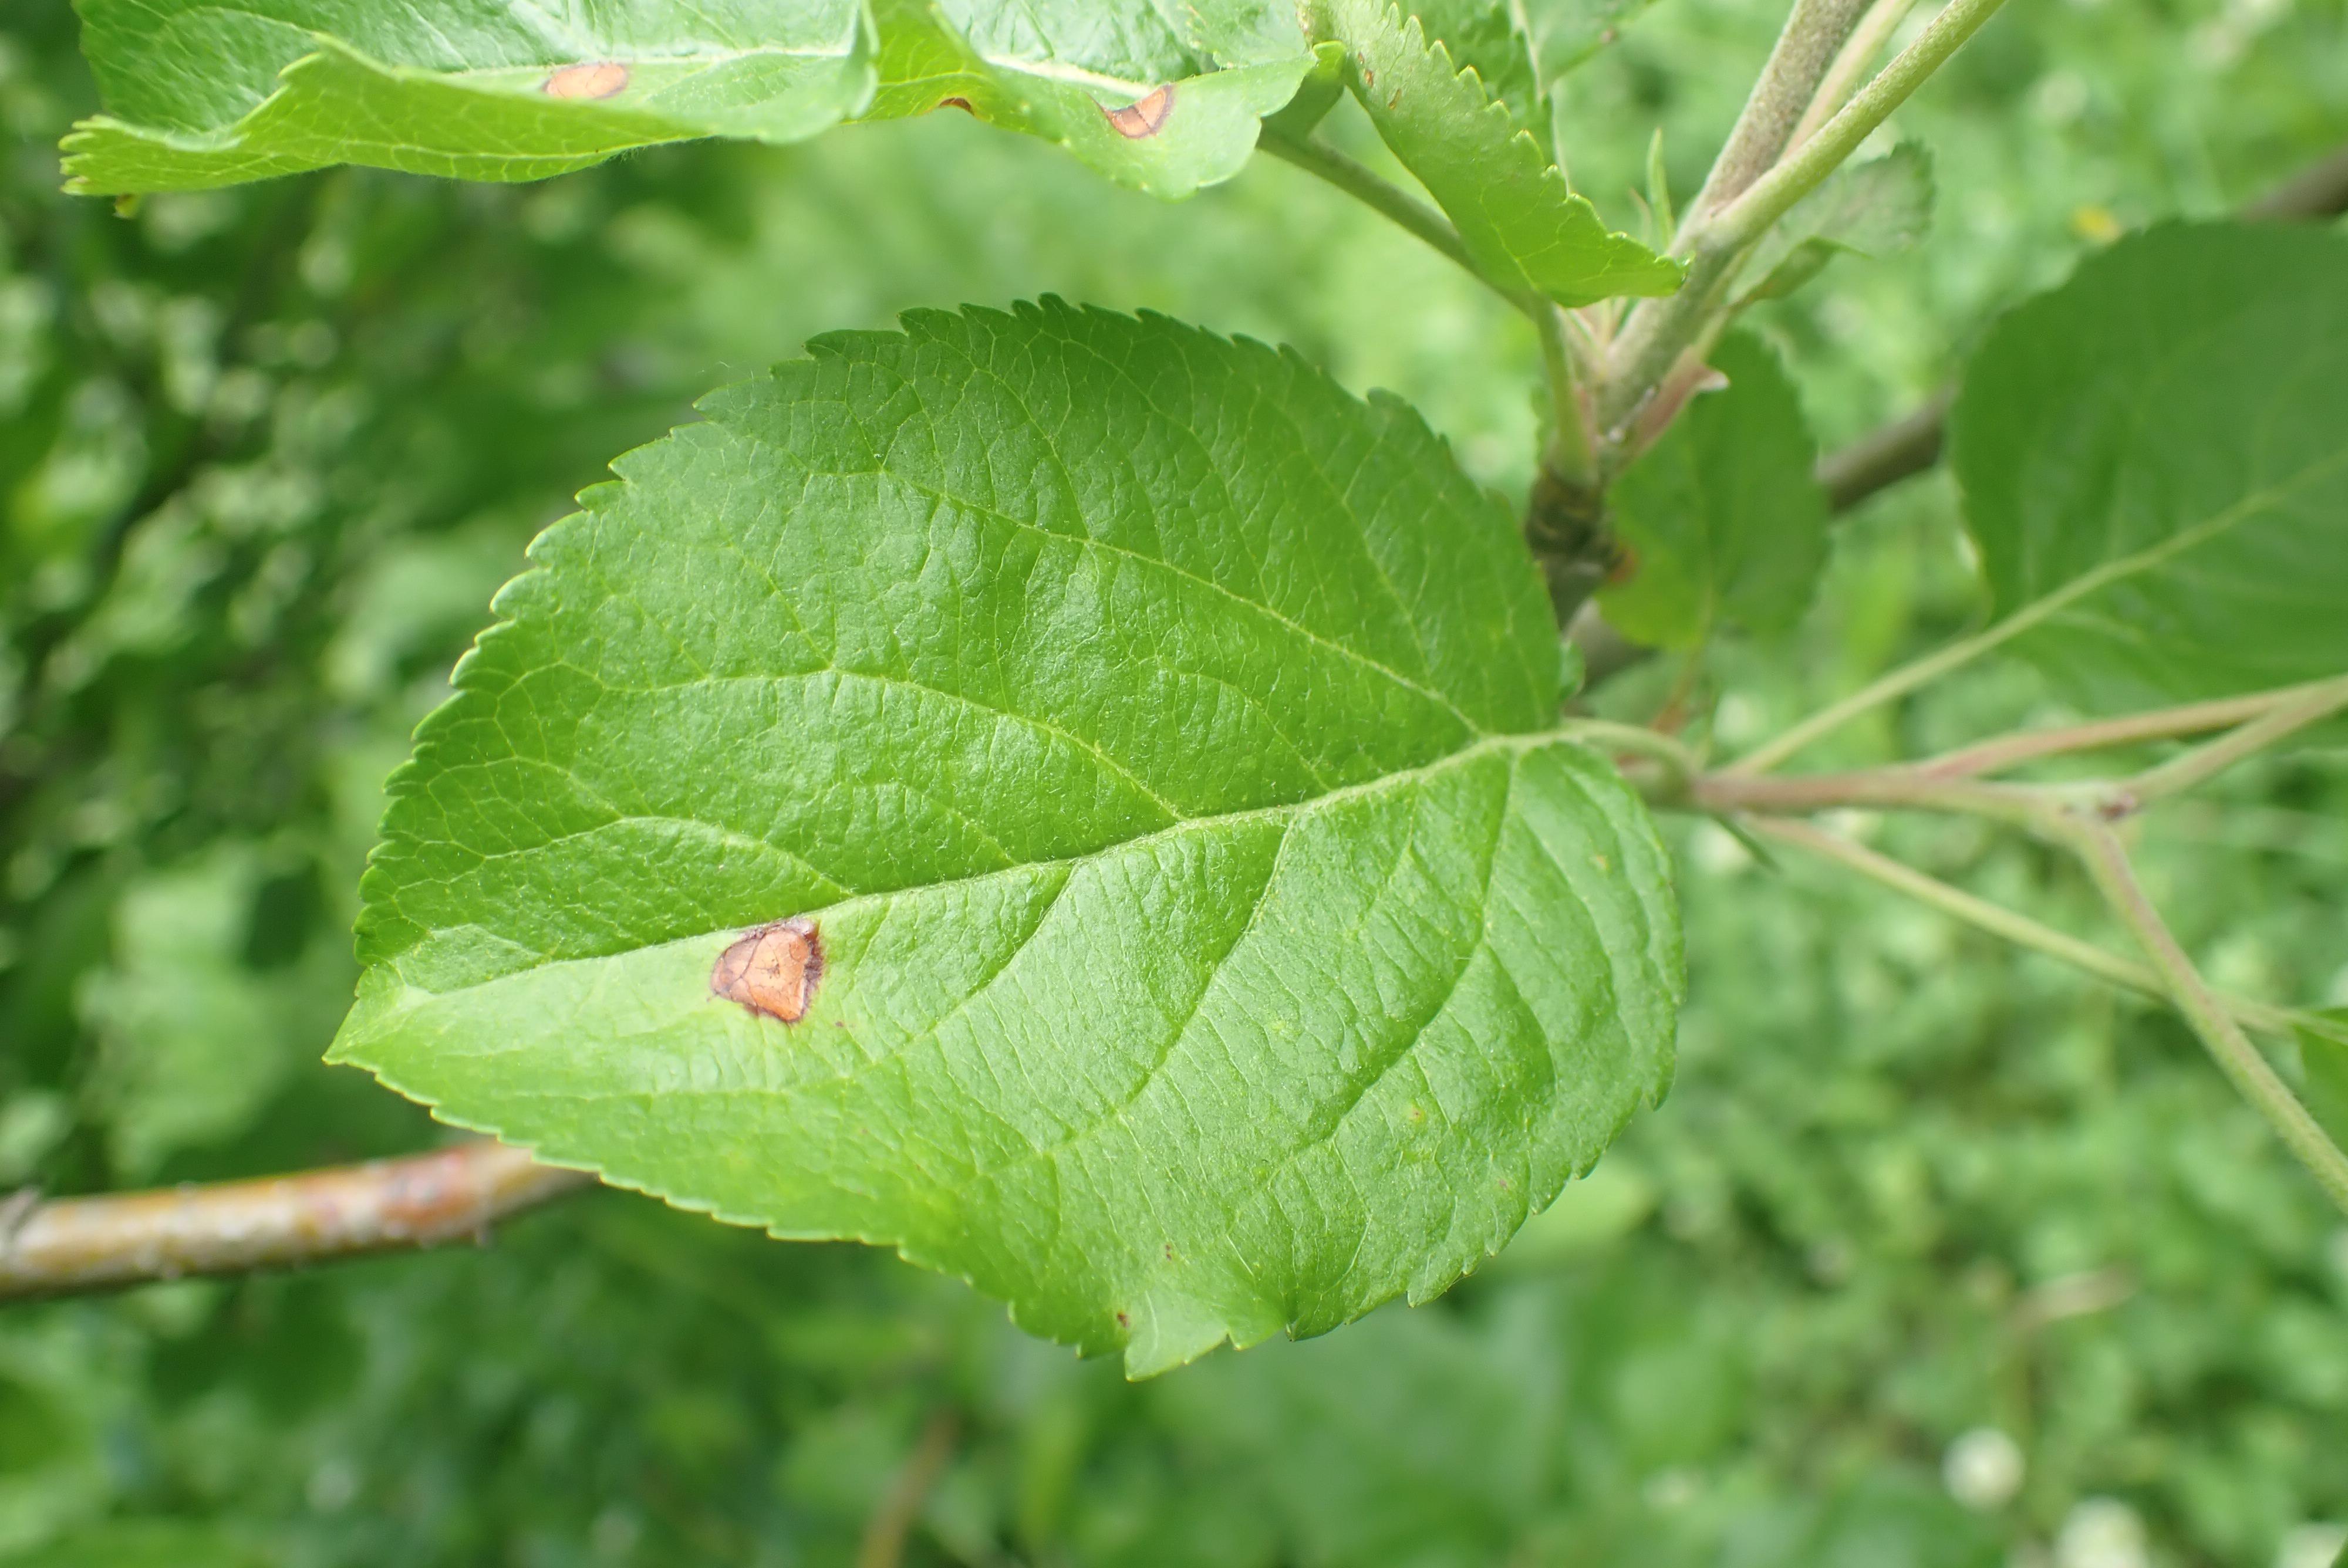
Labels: frog_eye_leaf_spot